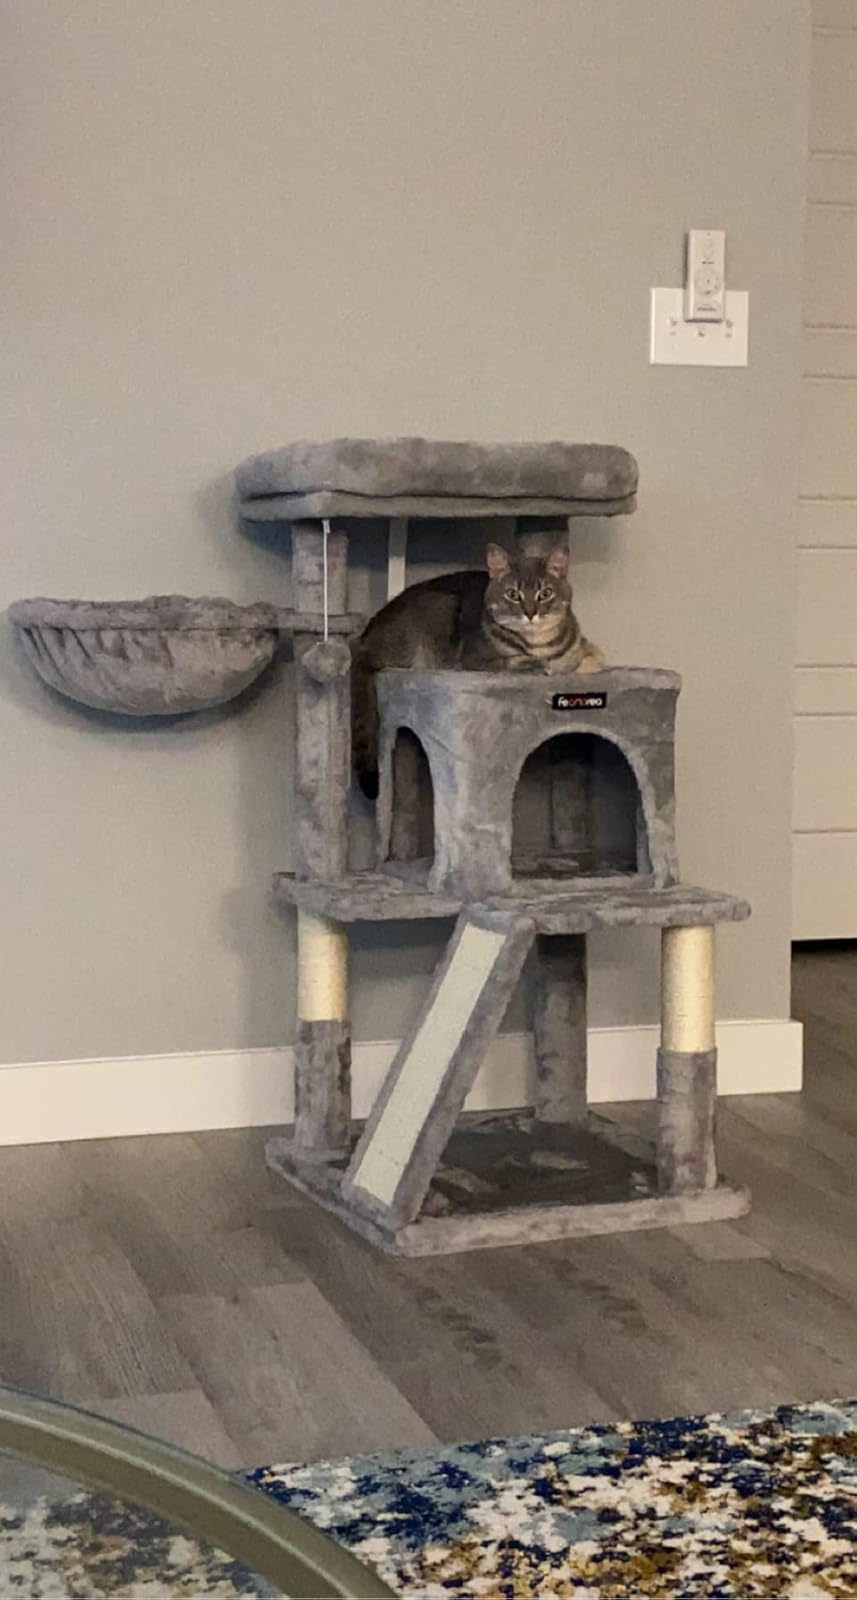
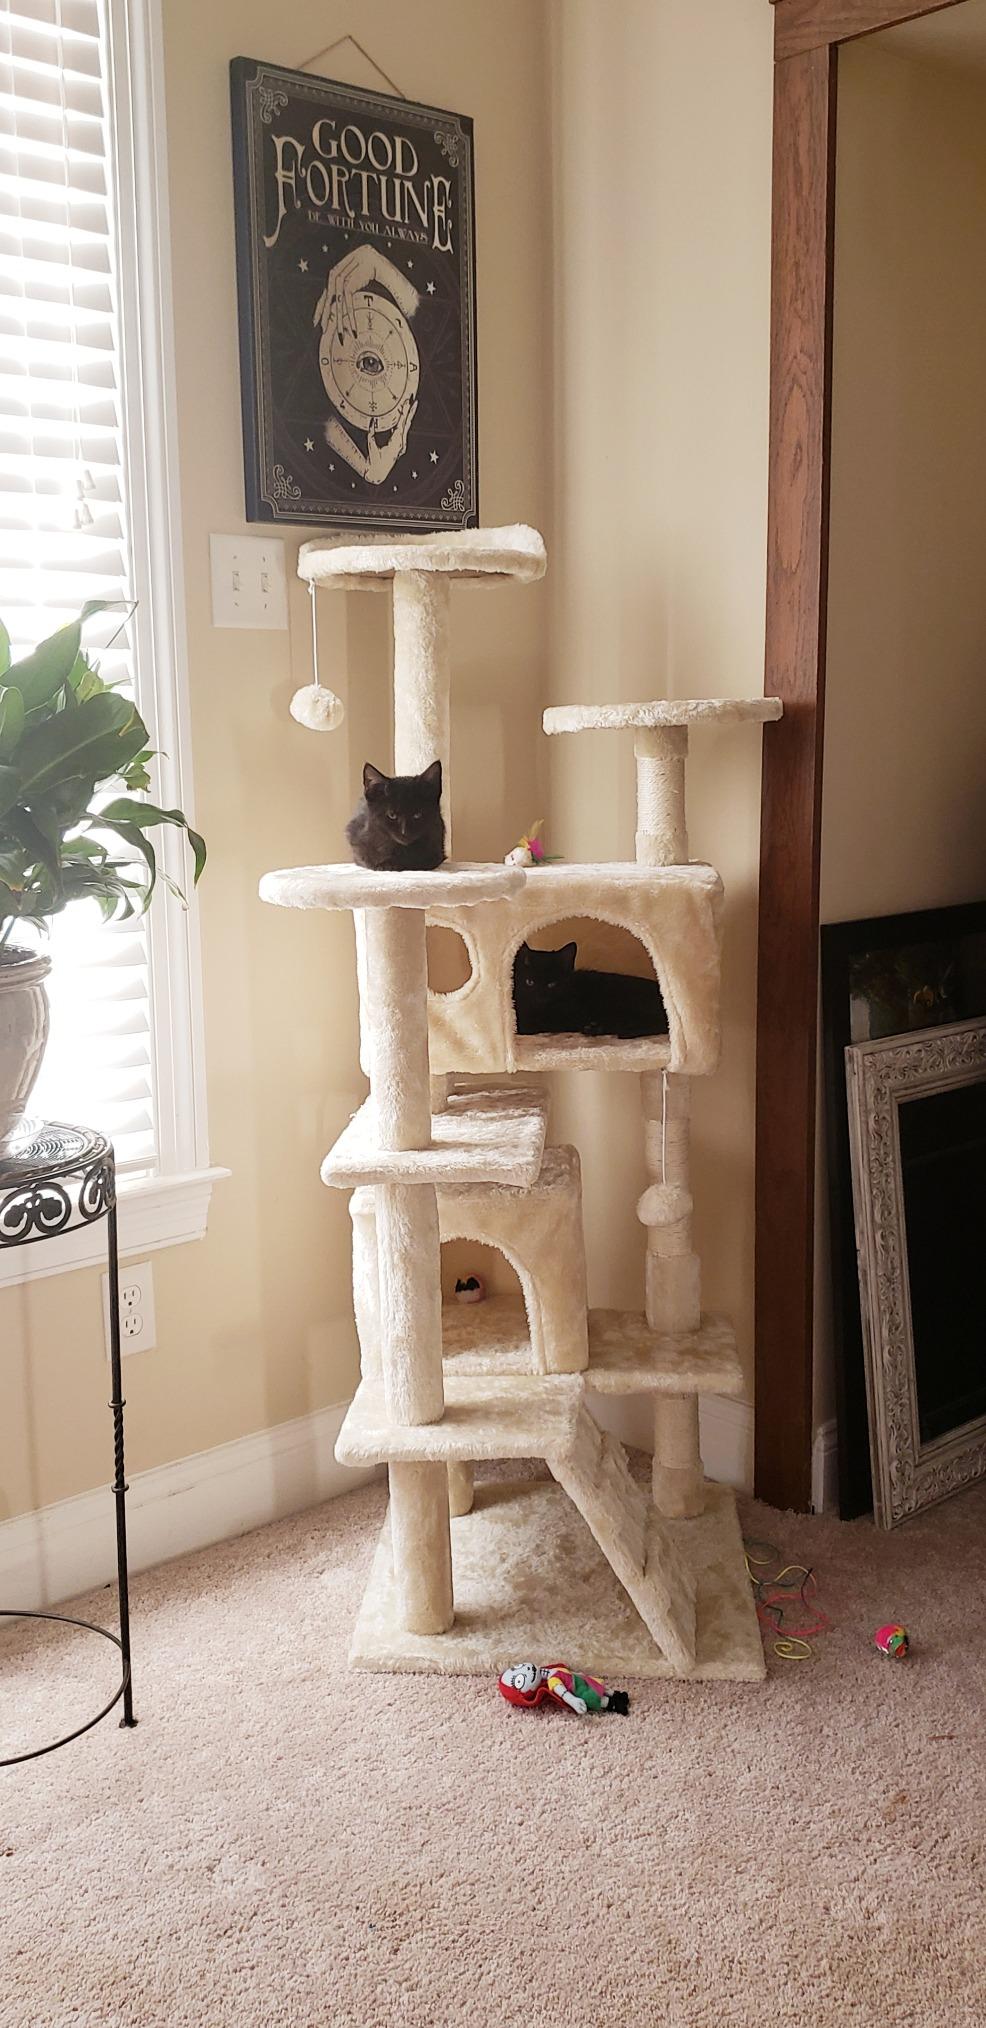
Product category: items_cat tree
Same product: no